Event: Nepal Earthquake
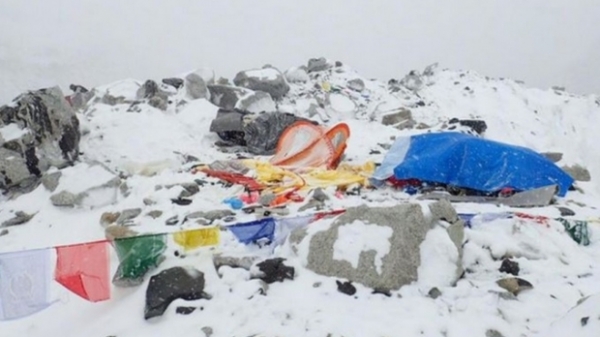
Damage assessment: damage